Lorna E. Lockwood

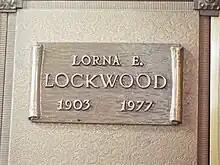
The urn of Lockwood is located at niche#113 in the South Columbarium of the Greenwood/Memory Lawn Mortuary & Cemetery

In 1965 and 1967, when vacancies occurred on the U.S. Supreme Court, Senator Carl Hayden recommended her nomination to President Lyndon B. Johnson. Lockwood would have become the first woman and the first Arizonan to serve on the Court, but she did not receive a nomination. (The first woman appointed to the Court later became then-Arizona Court of Appeals Judge Sandra Day O'Connor, who was appointed in 1981).